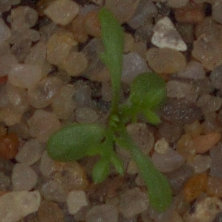
Label: scentless_mayweed